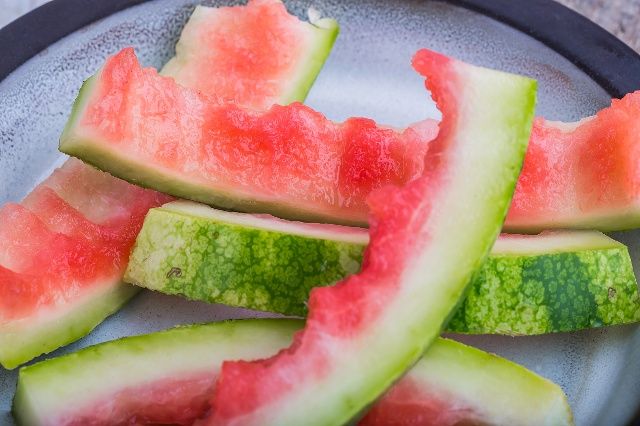
Label: trash